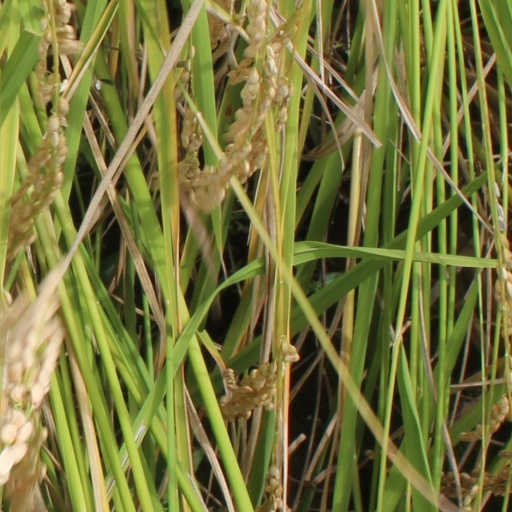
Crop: rice